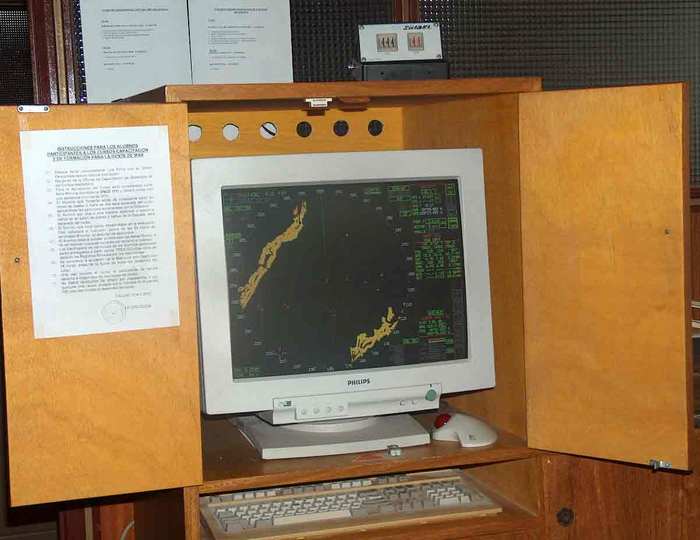
Label: not_food